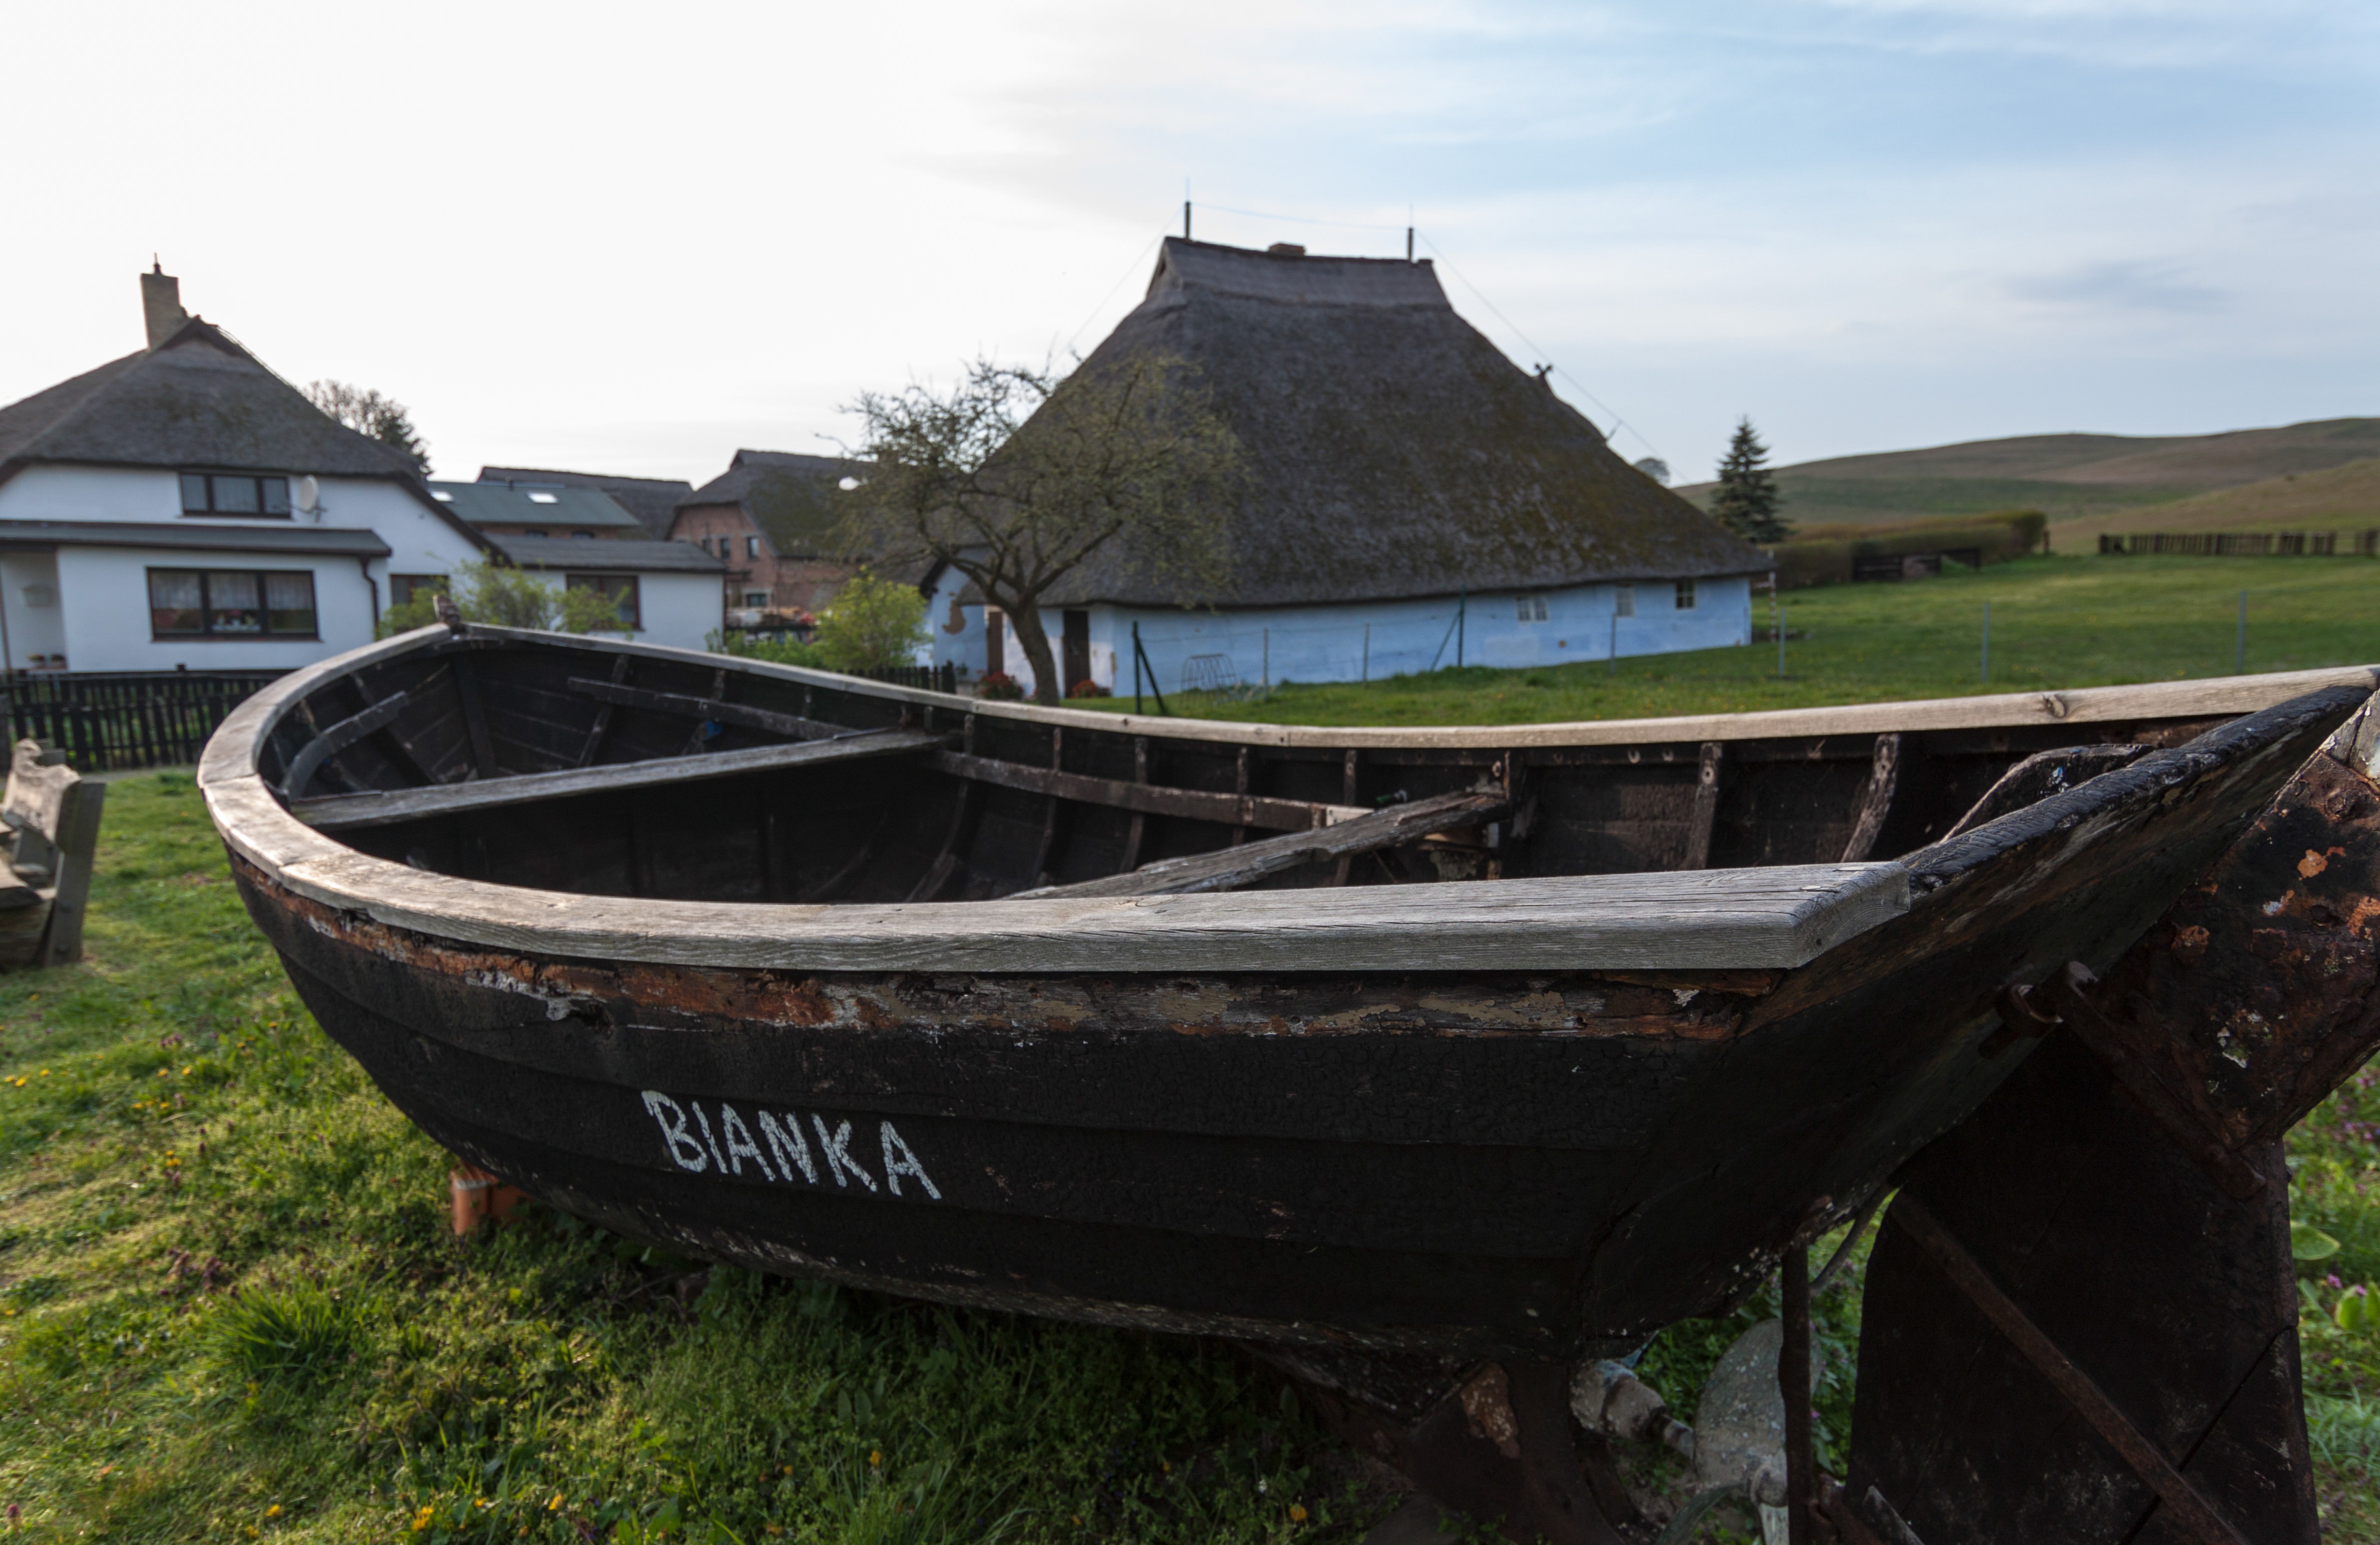
boat, canoe, boot, vehicle, waterway, motorboat, fishing boat, boating, watercraft, ecosystem, fishing vessel, dinghy, rugen, skiff, watercraft rowing, caravel, large zicker